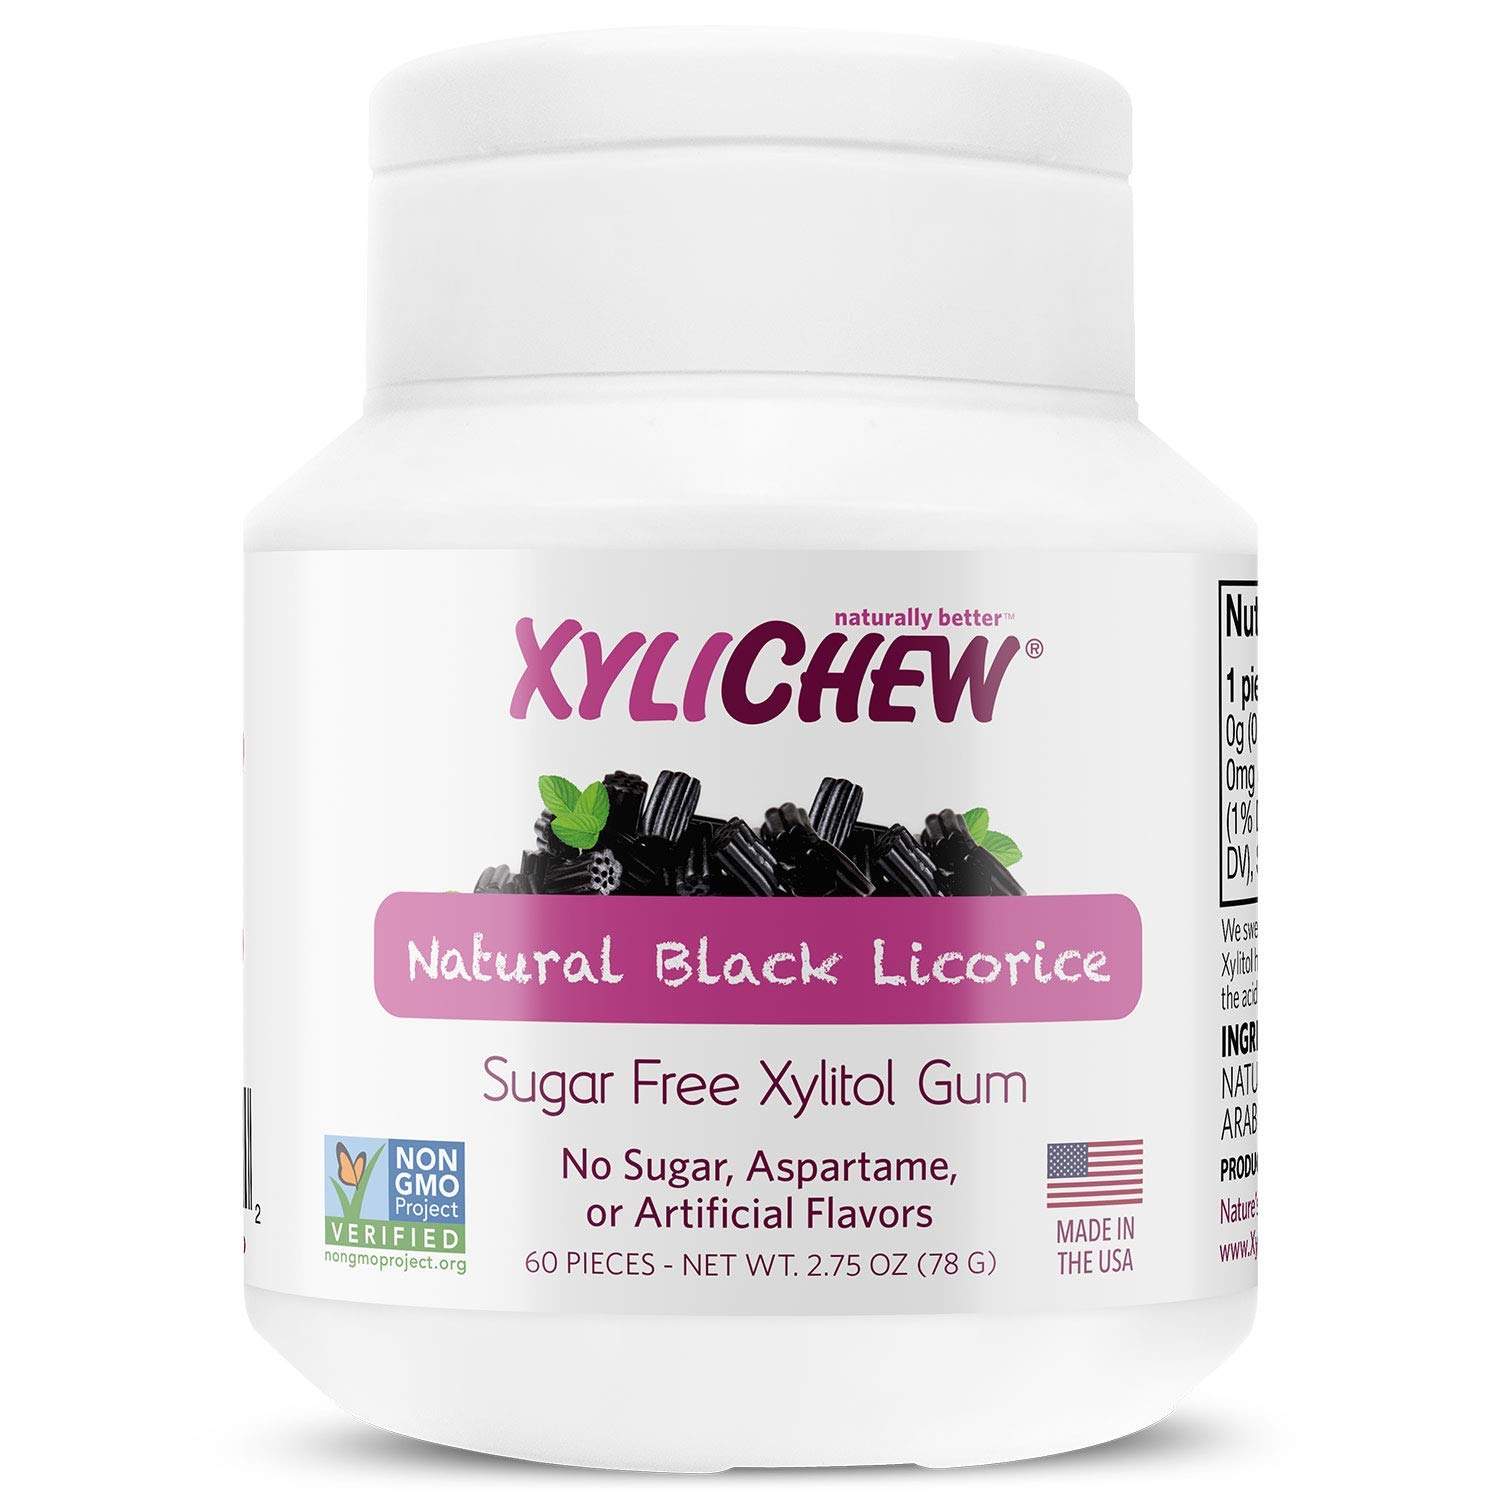
Item Name: Xylichew 100% Xylitol Chewing Gum Jars - Non GMO, Gluten, Aspartame, and Sugar Free Gum - Natural Oral Care, Relieves Bad Breath and Dry Mouth - Licorice, 60 Count (Pack of 4)
Bullet Point 1: LICORICE GUM: Not your ordinary licorice flavor! Our Black licorice zero calorie gum combines a sweet and spicy flavor that will make you a forever fan! Xylichew’s licorice flavored gum is an all natural chewing gum that makes for the perfect choice if you are looking for a healthy chewing gum option
Bullet Point 2: NATURAL GUM: Xylichew is a completely sugar free and naturally sweetened chewing gum made from birch xylitol. We are proud to make a chemical free gum with no artificial sweeteners. The best part - no unpleasant aftertaste!
Bullet Point 3: DRY MOUTH GUM: Xylichew’s natural chewing gum with xylitol is the healthy gum choice to relieve dry mouth, promote fresh breath, and may work to prevent tooth decay.
Bullet Point 4: HEALTHY CHEWING GUM: On top of being sugar free, Xylichew is also gluten free, GMO free, Aspartame free, and Kosher. It makes for the perfect keto gum option.
Bullet Point 5: MADE IN THE USA: Xylichew gum is sweetened from birch xylitol from responsibly and sustainably harvested birch and beech trees.
Value: 240.0
Unit: Count

Price: 11.24